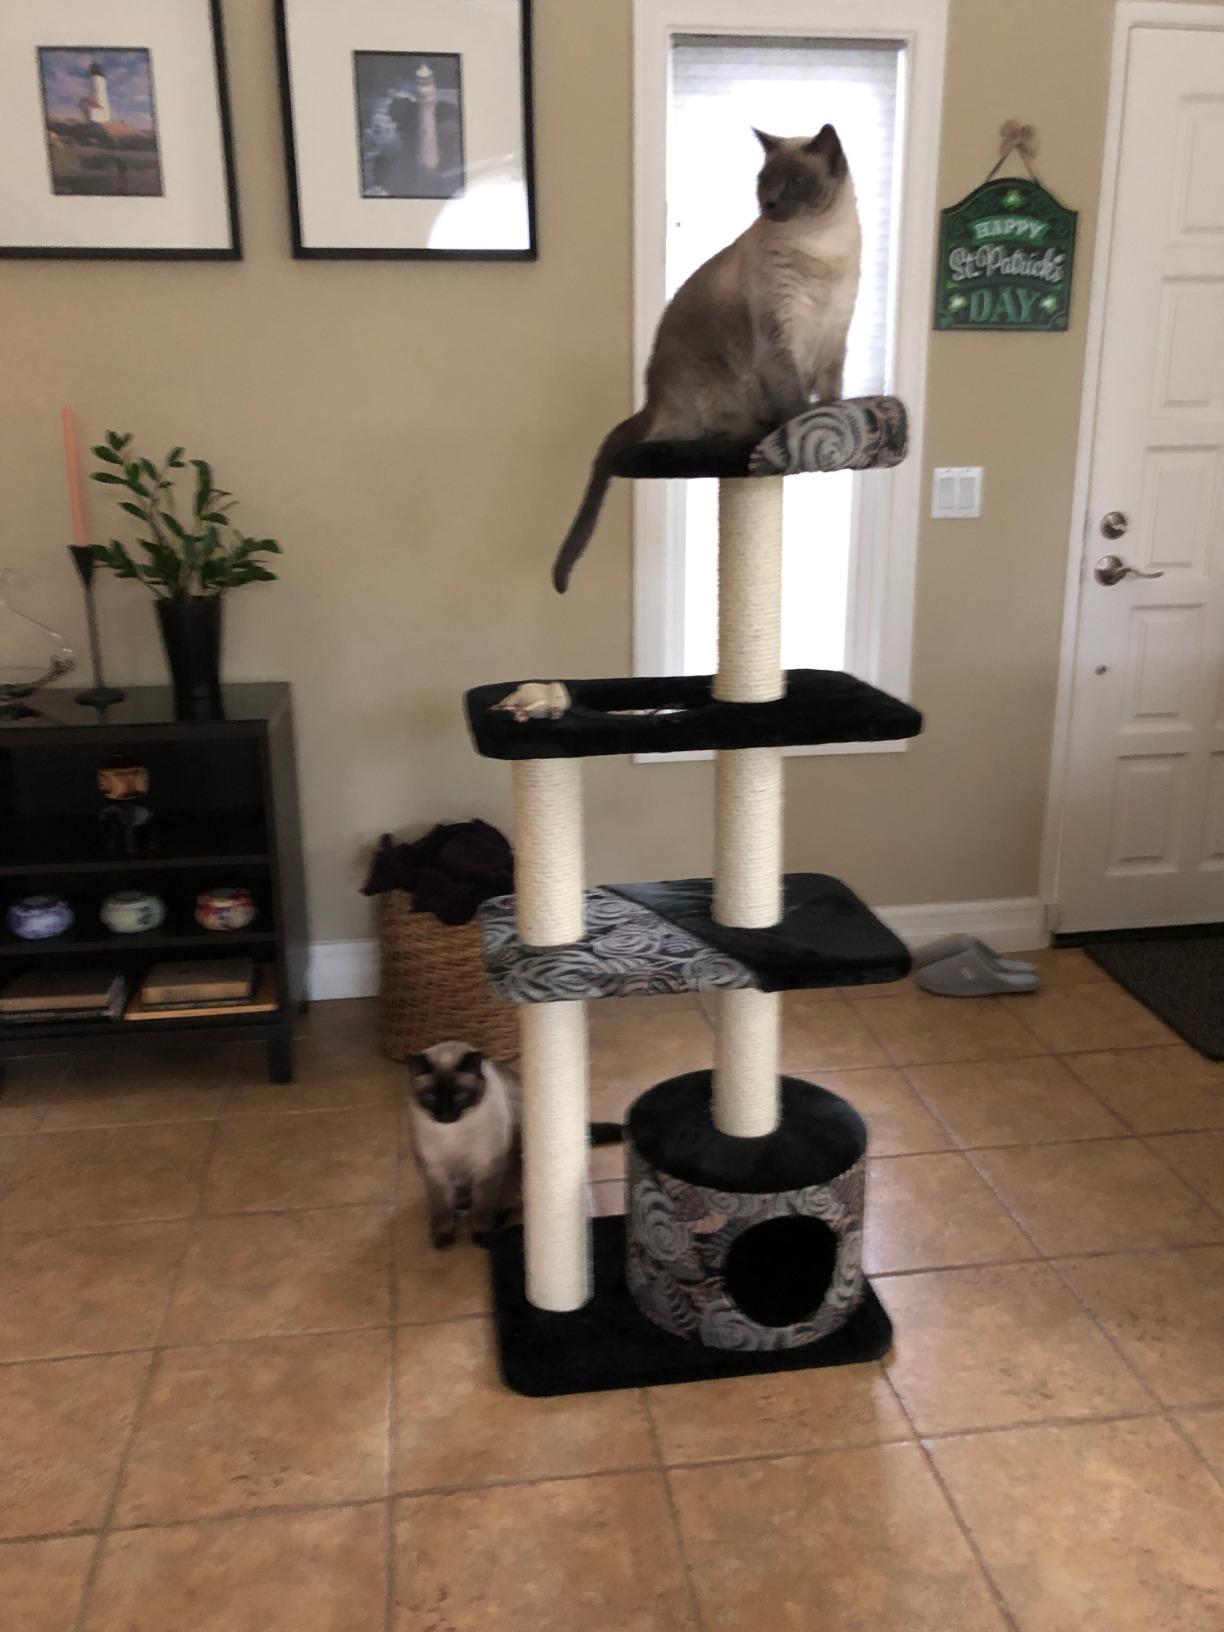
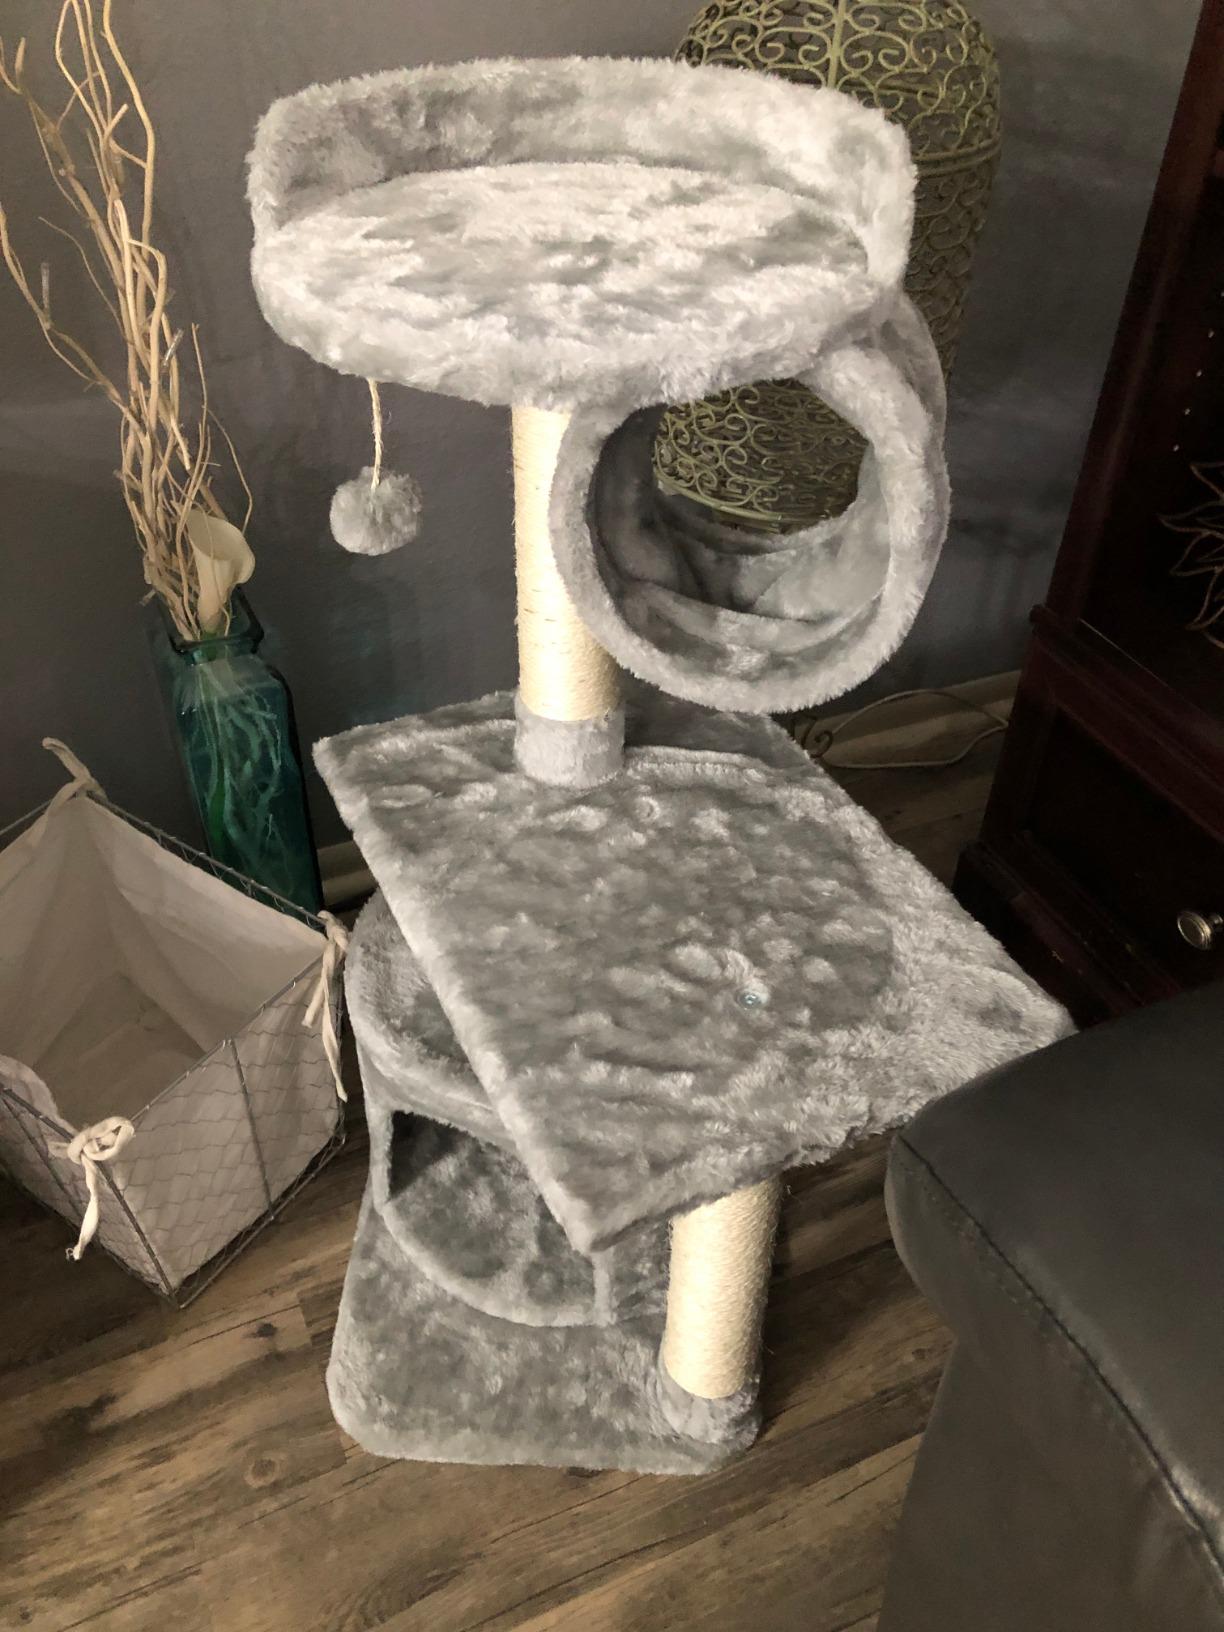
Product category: items_cat tree
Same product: no